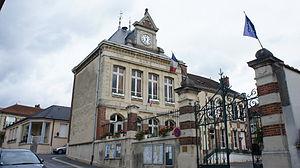
à Cumières .
Cumières est une commune française située dans le département de la Marne en région Grand Est.